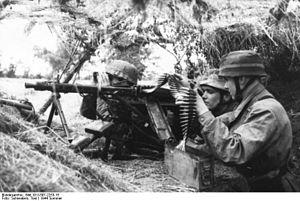
L’opération Epsom est une offensive britannique de la Seconde Guerre mondiale qui se déroule entre les 26 et 30 juin 1944 au cours de la bataille de Normandie. Le but de cette manœuvre est de reprendre la ville de Caen, alors occupée par les Allemands : c'est l'un des principaux objectifs alliés lors du débarquement de Normandie et dès le début de la bataille de Normandie.
L'opération Spring est une opération militaire menée par les forces alliées, principalement le Canada, pendant la Seconde Guerre mondiale. Elle s'est déroulée au sud de Caen lors de la bataille de Normandie entre le 25 et le 27 juillet 1944. Elle a pour but de fixer les forces allemandes, principalement les divisions blindées, à l'est du front pour faciliter à l'ouest l'opération Cobra menée par les Américains qui tentent de percer le front dans le sud du Cotentin.